Salpointe Catholic High School

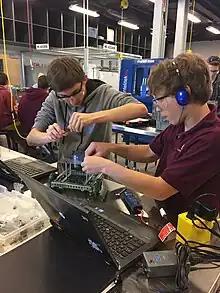
Salpointe's Robotics Class as part of their STEM Center

In 2015, Salpointe opened their Cracchiolo Family Science, Technology, Engineering, and Mathematics (STEM) Center. The 8,000 square-foot building was part of a $12 million capital campaign that also funded a new athletics complex and student center. The STEM center focuses on engineering, robotics and biotechnology and includes a 3D printer, a biomedical lab, classrooms and outdoor work spaces. Salpointe's STEM program is one of the first integrated STEM high school curricula in Southern Arizona.